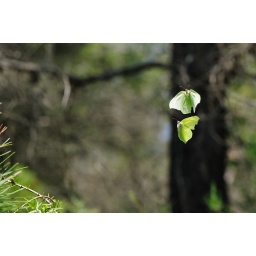
in flight, male and female